Rangitīaria Dennan

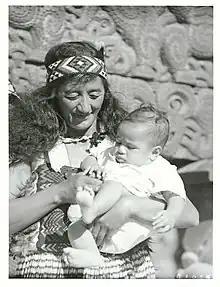
Guide Rangi holding a baby

Rangitīaria Dennan (née Ratema; 14 July 1897 – 13 August 1970), known as Guide Rangi, was a New Zealand tribal leader, teacher and tourist guide. Of Māori descent, she identified with the Ngāti Pikiao, Ngāti Tarāwhai, Te Arawa and Tūhourangi iwi. A granddaughter of Tene Waitere, she was born in Ngāpuna, near Rotorua, New Zealand. She attended Hukarere Native School for Girls.